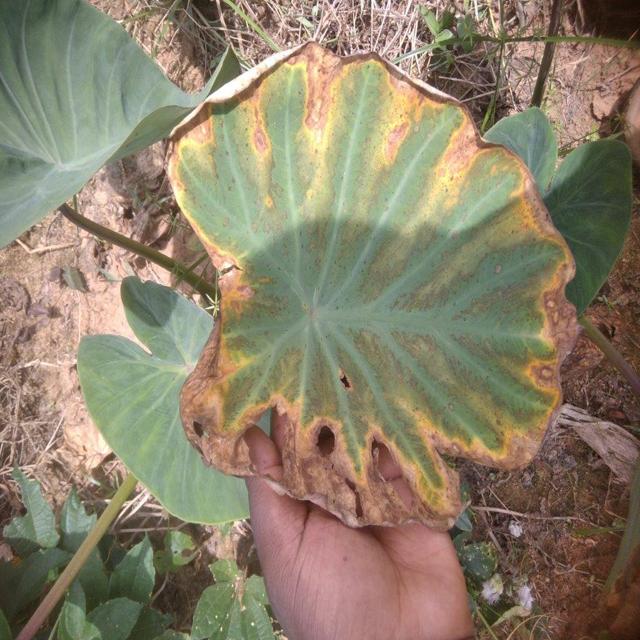
Label: Late_Blight